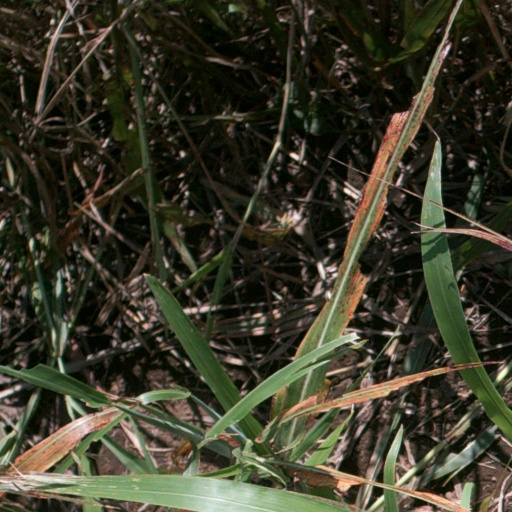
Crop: sorghum